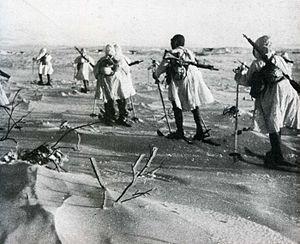
La 27ᵉ armée est une unité de l'armée impériale japonaise basée aux îles Kouriles durant la Seconde Guerre mondiale.